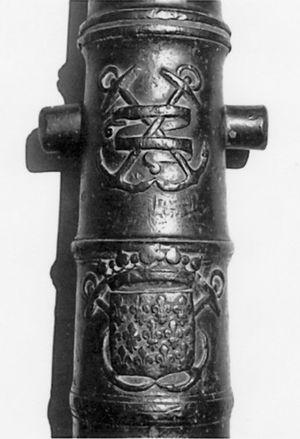
canon st germain
Louis Foucault comte du Daugnon, est un vice-amiral de France et maréchal de France. Il est un membre de la Famille de Foucault de Saint-Germain-Beaupré.